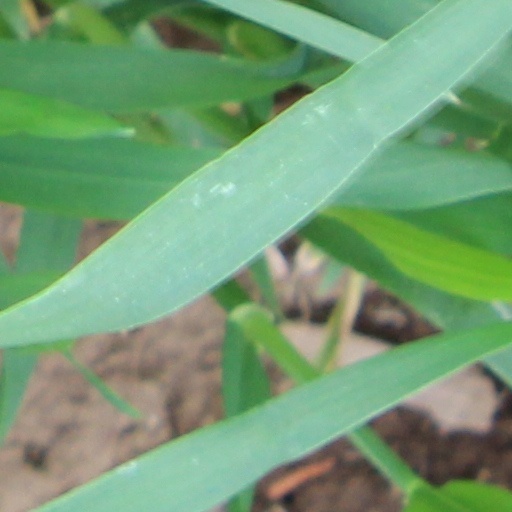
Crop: wheat